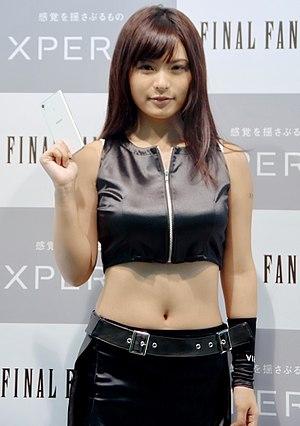
Le sexisme dans le milieu du jeu vidéo désigne une discrimination par le genre, majoritairement au détriment des joueuses de jeux vidéo, par l'attribution de rôles, de comportements ou d'intérêts en fonction du genre. Il s'agit d'une discrimination systémique du monde du jeu vidéo, comme le racisme dans le milieu du jeu vidéo.